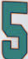
Number: 5